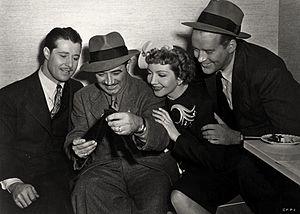
Joseph Valentine, ASC, est un directeur de la photographie américain d'ascendance italienne, né Giuseppe Valentino le 24 juillet 1900 à New York, décédé le 18 mai 1949 à Los Angeles — quartier de Cheviot Hills.
Désir de femme est un film américain de Sam Wood sorti en 1945.